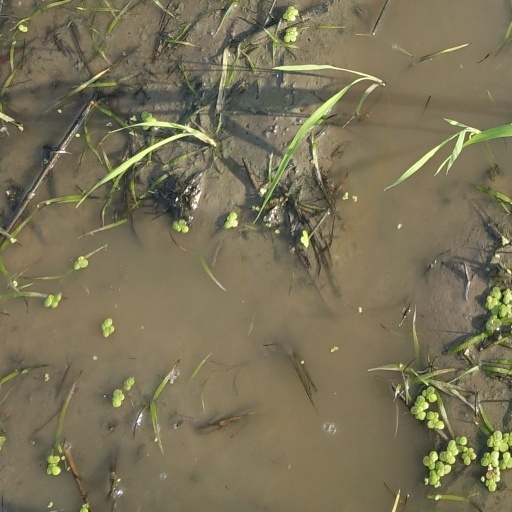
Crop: rice